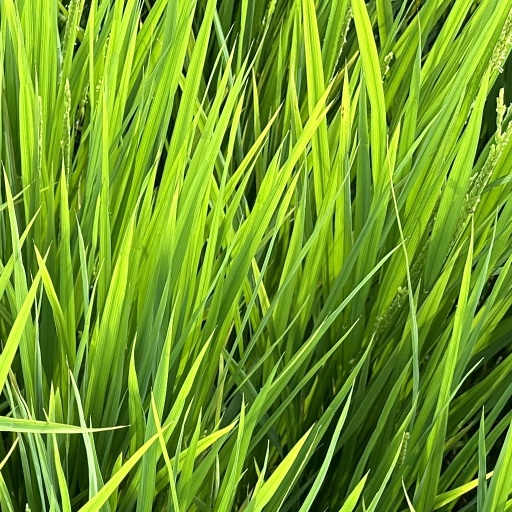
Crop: rice